Lesley Lewis (art historian)

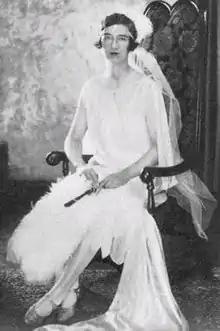
Lesley Lewis in 1928

Lesley Lewis (née Lawrence; 8 March 1909 – 29 January 2010) was an English art historian and architectural historian, whose research focused on the Georgian era. She is known for her work to conserve Britain's architectural heritage. Her 1980 memoir of life in a minor country house before the Second World War remains in print, and provides a valuable record of this period.